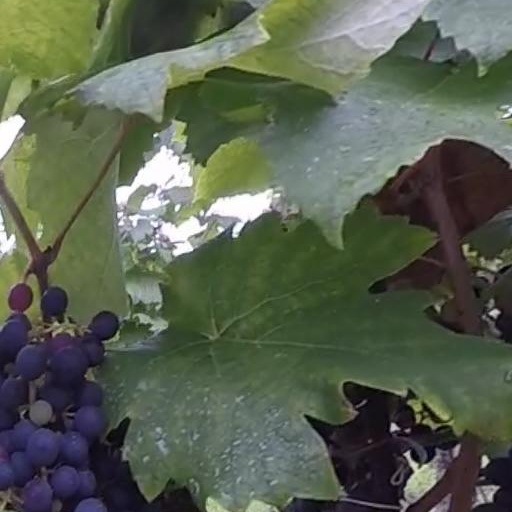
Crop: grape